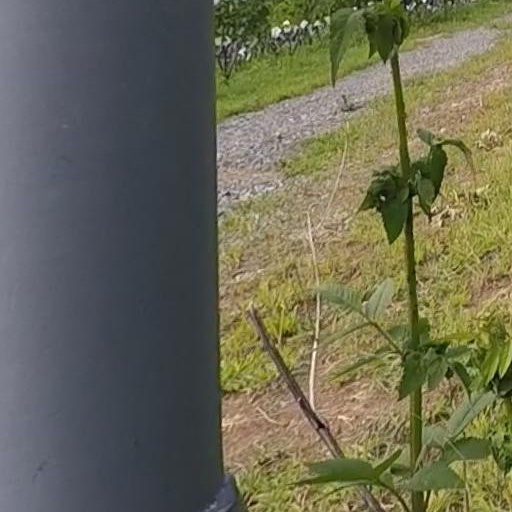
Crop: grape